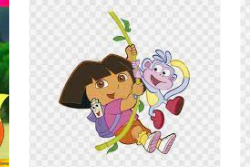
Portrait style: Cartoon Portrait